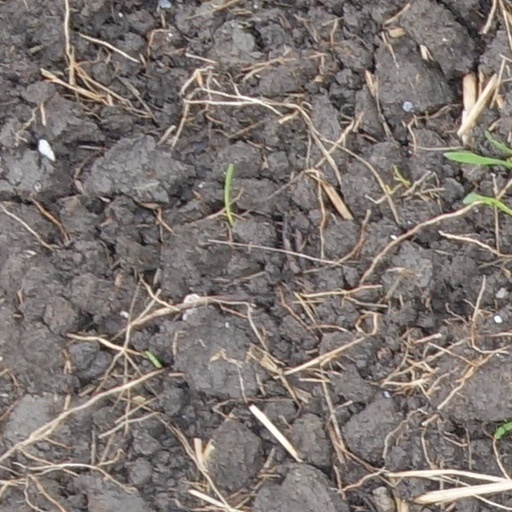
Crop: wheat